Universe 1 (Carr anthology)

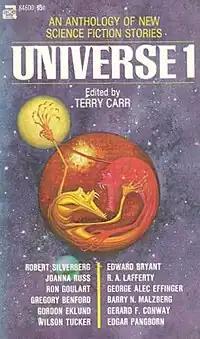
Cover of first edition, 1971

Universe 1 is an anthology of original science fiction short stories edited by Terry Carr, and illustrated by Alicia Austin, the initial volume in a series of seventeen. It was first published in paperback by Ace Books in 1971, with a British hardcover facsimile edition following from Dennis Dobson in 1975.